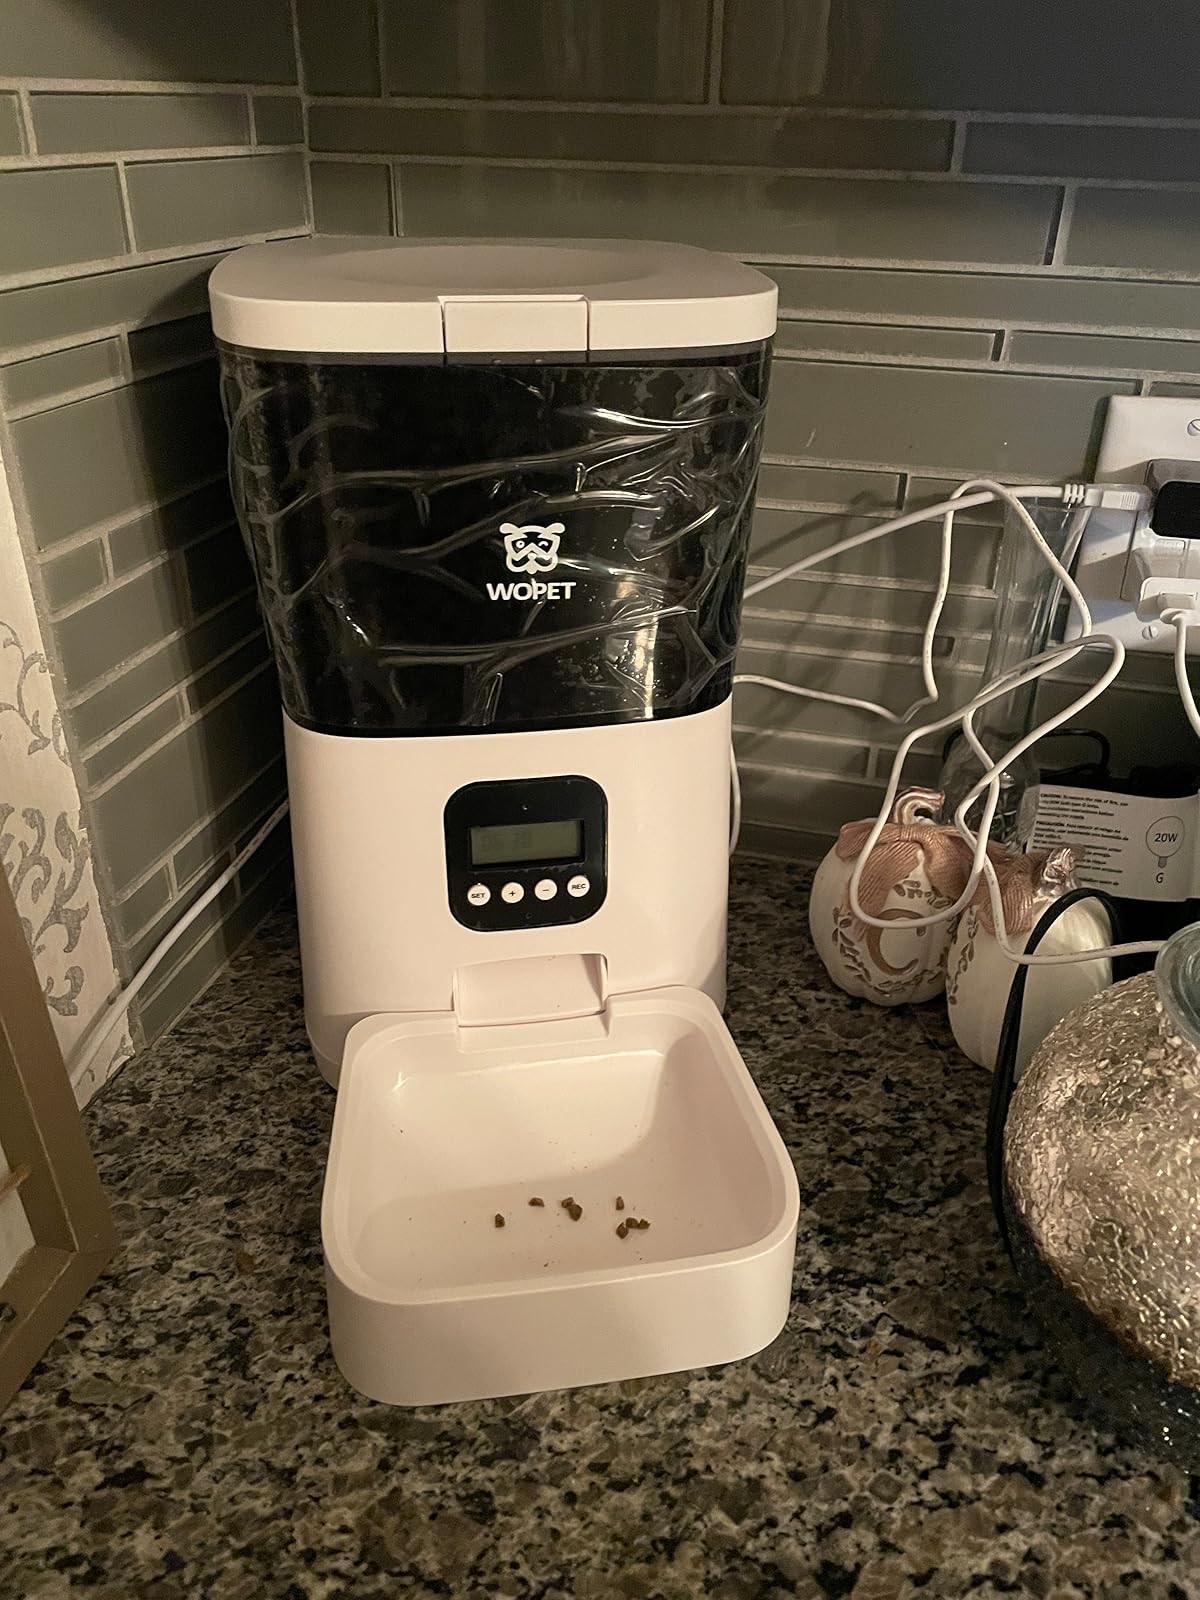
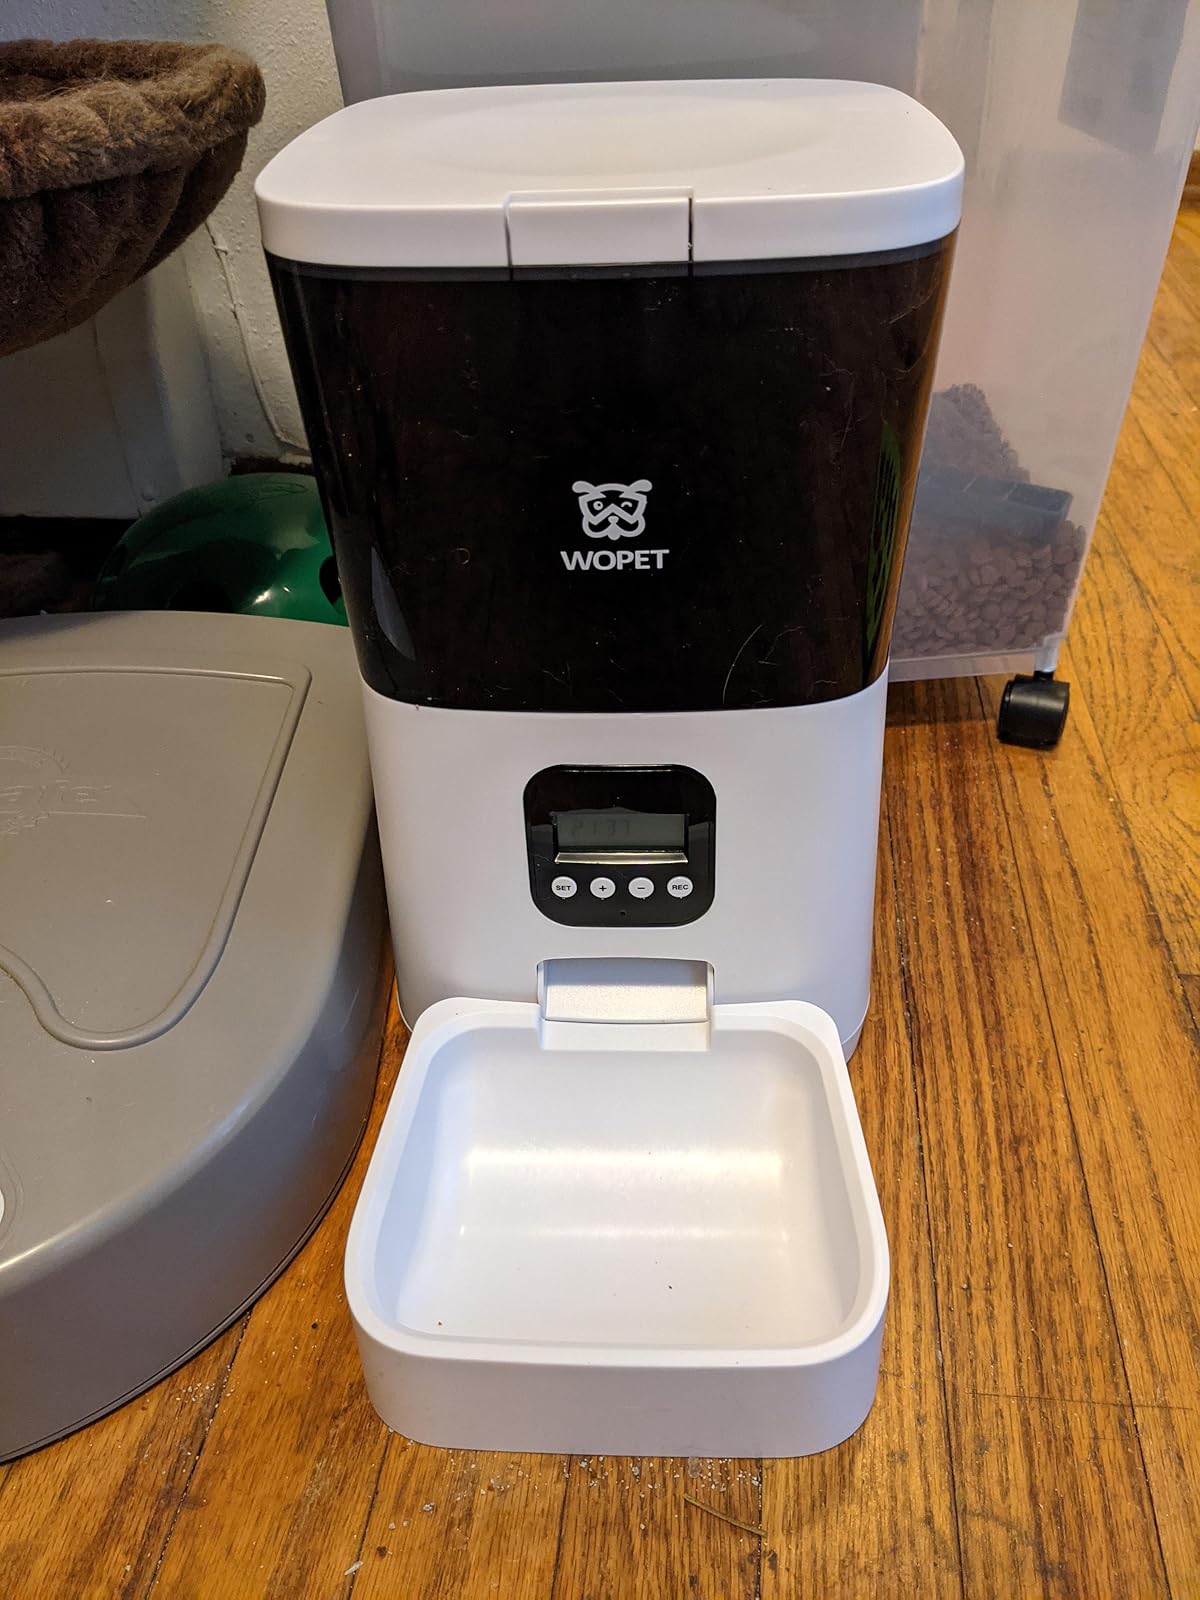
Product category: items_feeder
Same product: yes